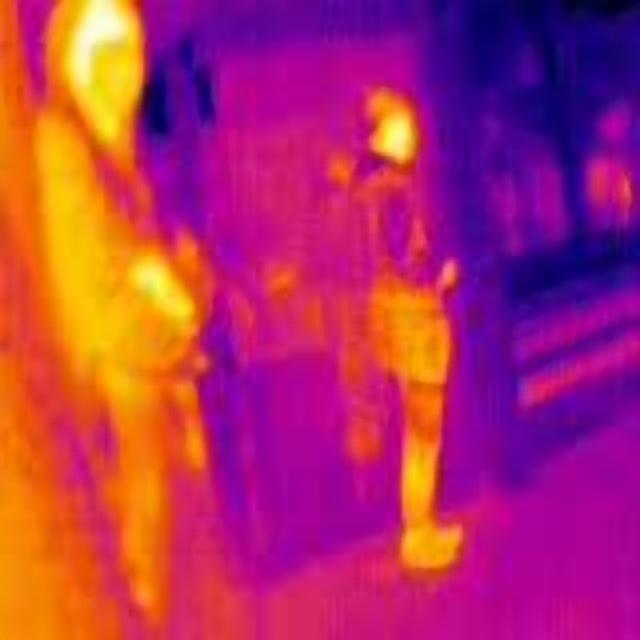
Detected objects:
label: person
label: person